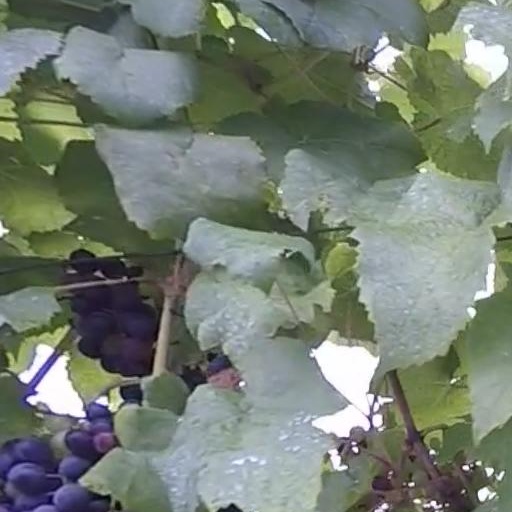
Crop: grape